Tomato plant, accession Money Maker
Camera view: tilt-top (135 deg); turntable rotation: 150 degrees
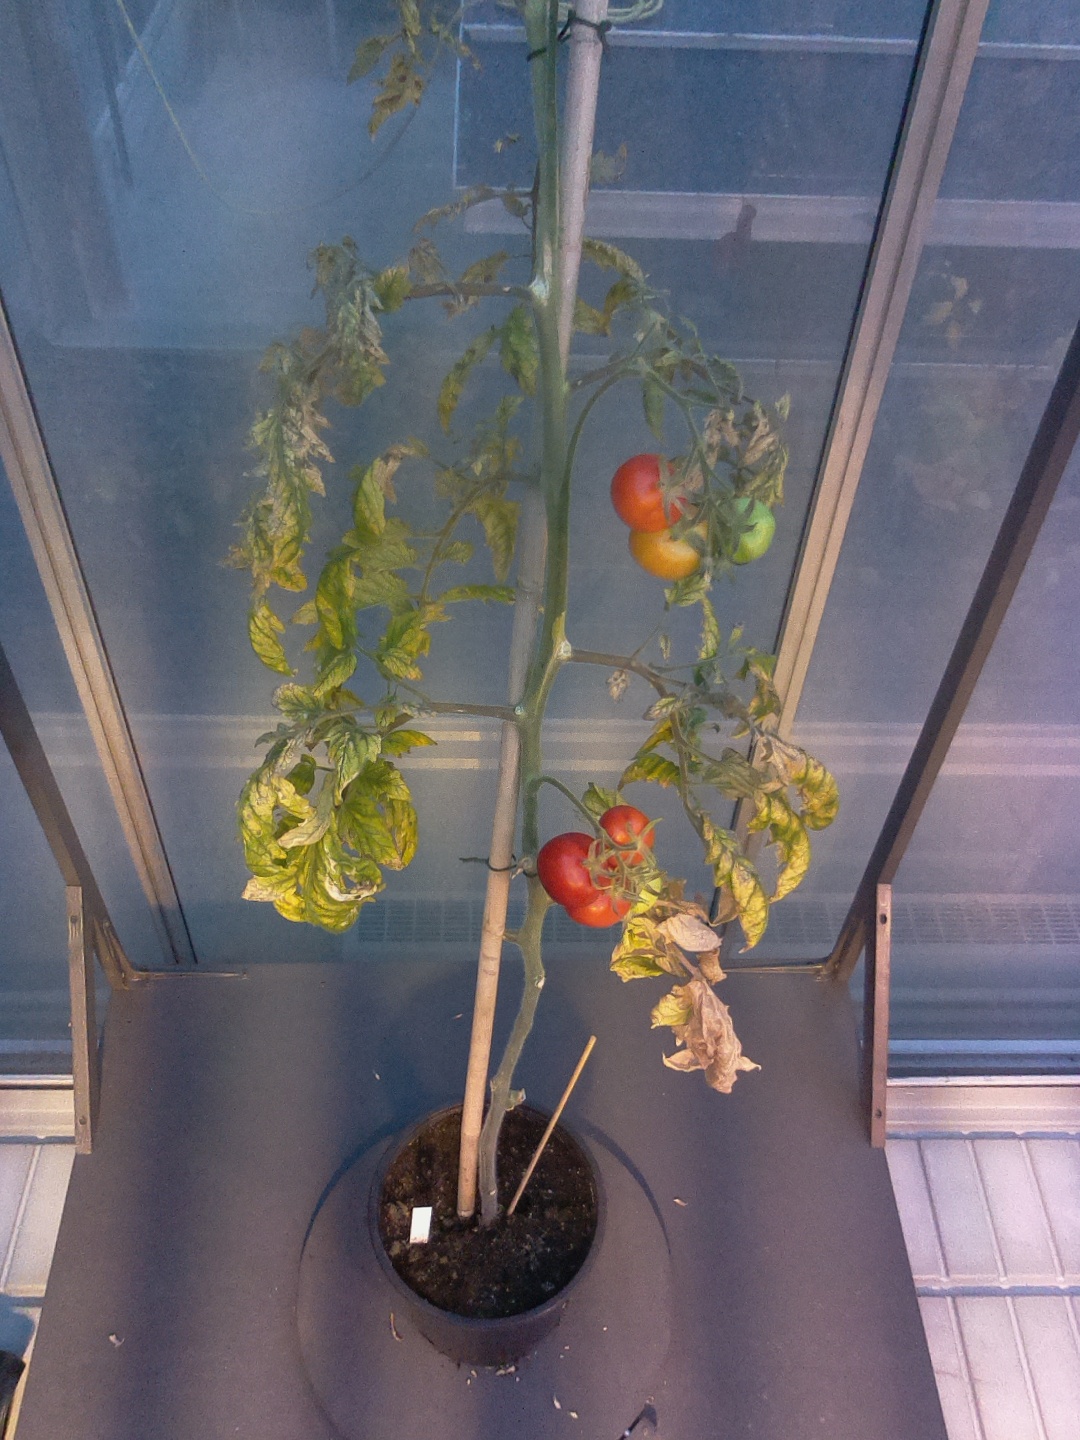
BBCH growth stage 89: 90%-100% of fruits show typical fully ripe color